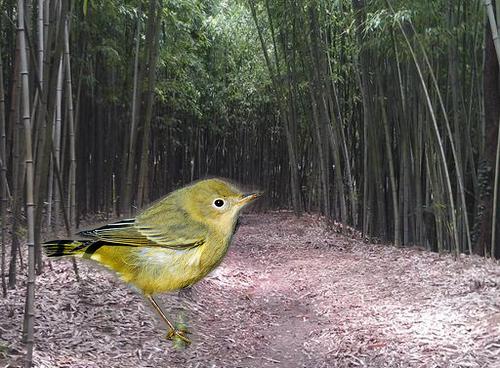
Bird species: Orange_crowned_Warbler
Bird type: landbird
Background: land